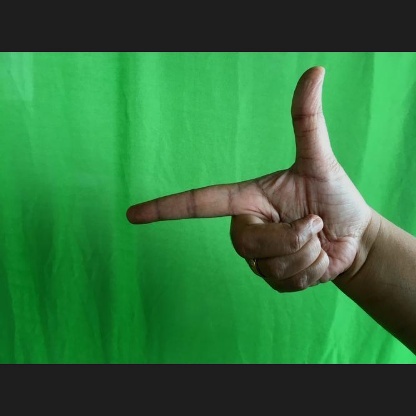
Mudra: Chandrakala